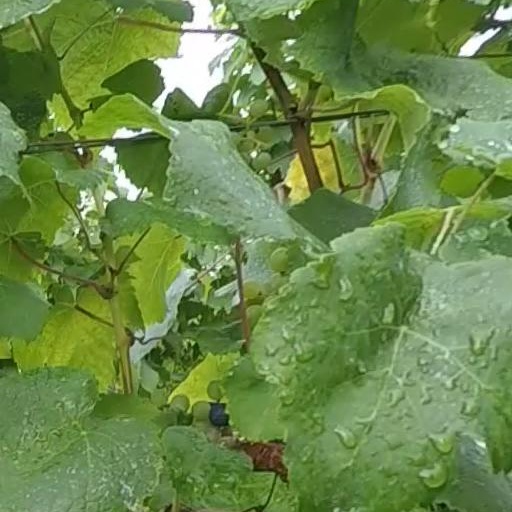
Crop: grape